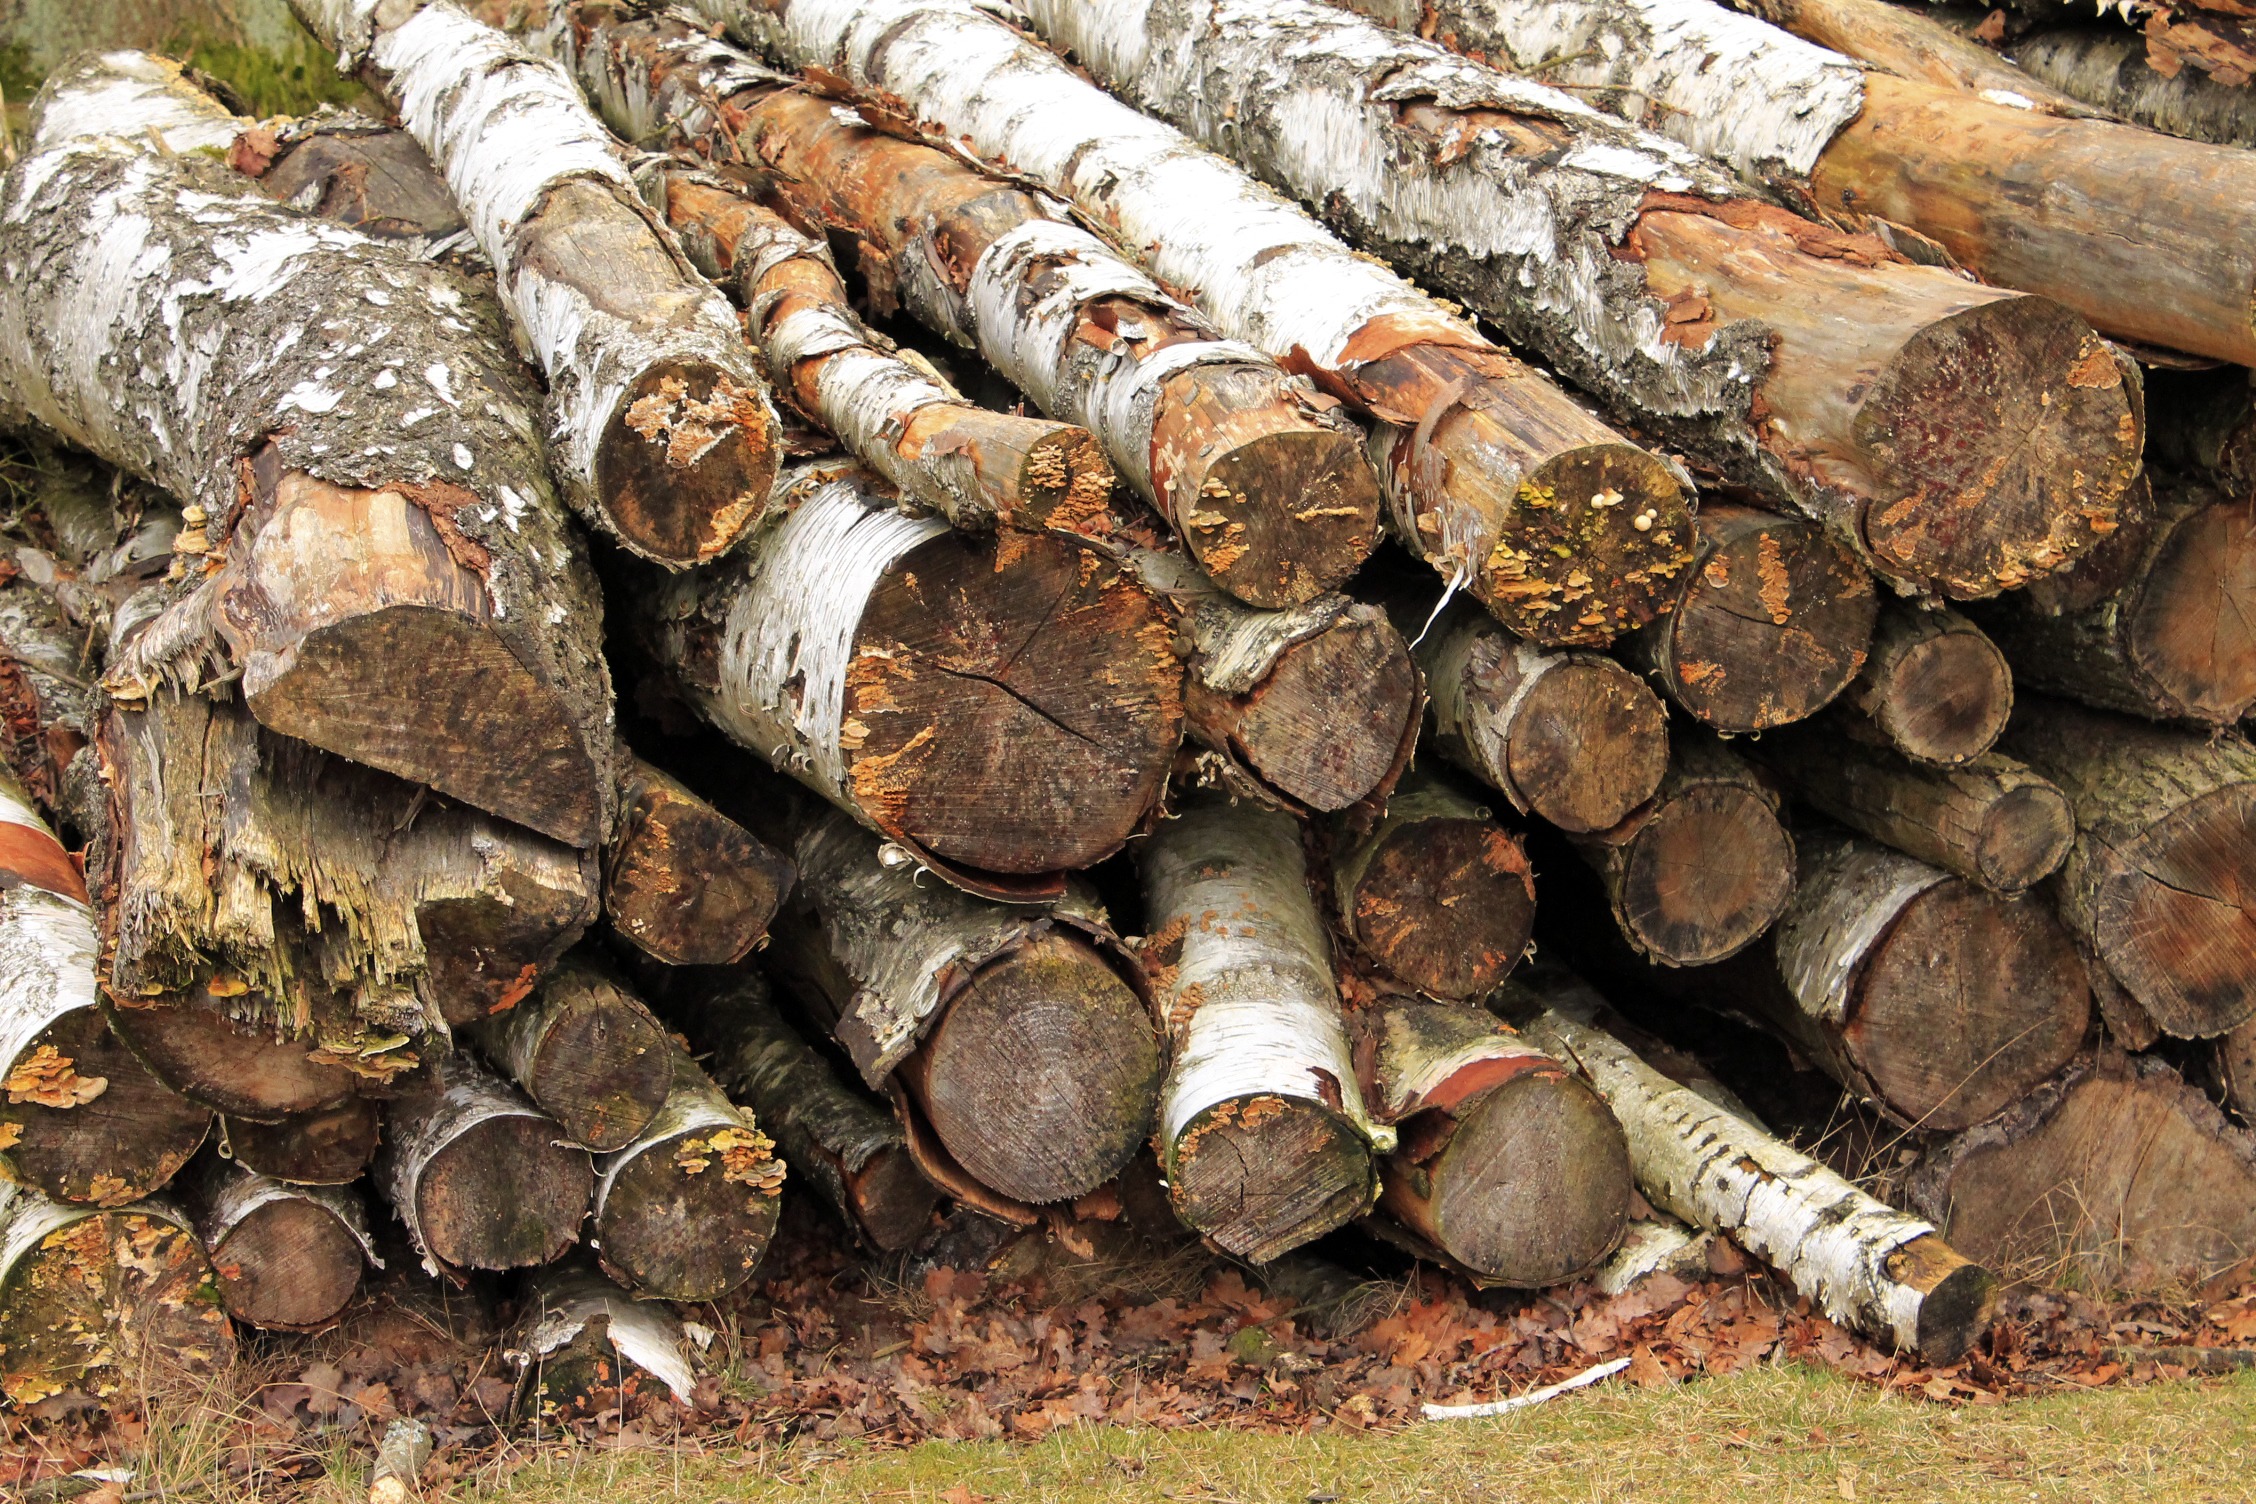
tree, wood, trunk, birch, autumn, soil, lumber, stacked, forestry work, woody plant, cut the logs